New College Boat Club

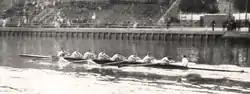
New College Boat Club, representing Great Britain, winning the Silver medal at the 1912 Stockholm Olympics

The New College Boat Club represented Great Britain at the 1912 Summer Olympics in Stockholm and won the silver medal in the men's eight.